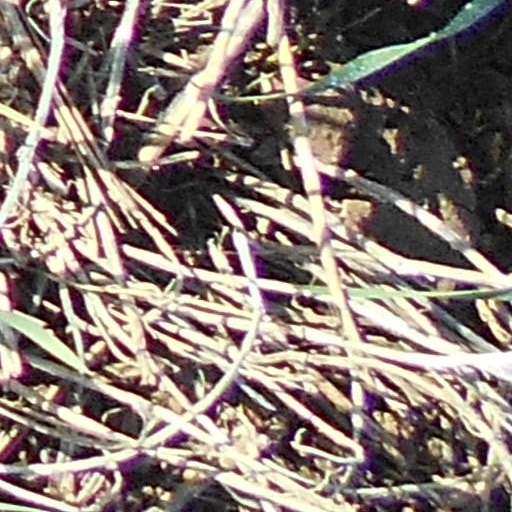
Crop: wheat